Aggie Herring

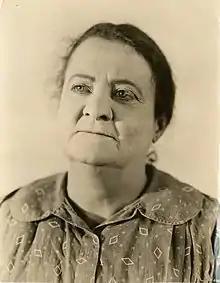
Herring in 1923

Agnes Herring (February 4, 1876 – October 28, 1939) was an American actress. She appeared in more than 100 films between 1915 and 1939.